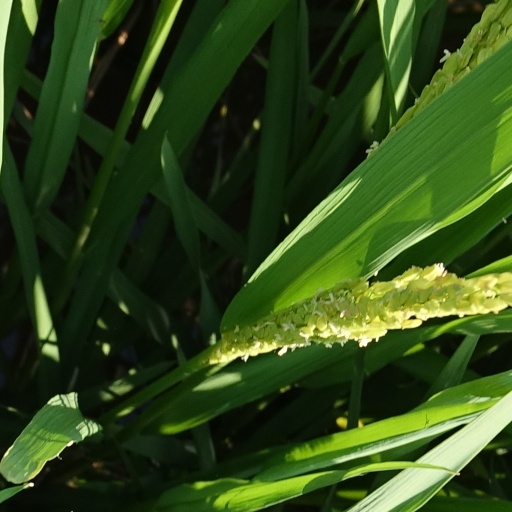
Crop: rice